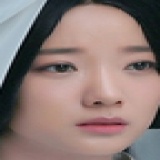
ca sĩ Vương Lạc Đan